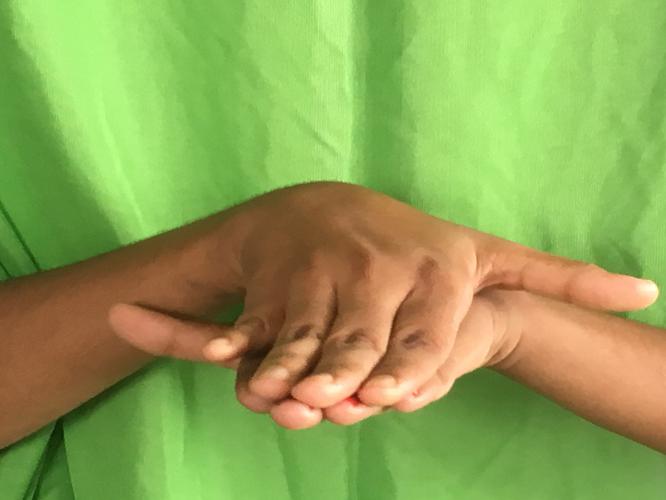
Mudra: Matsya
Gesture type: double_hand